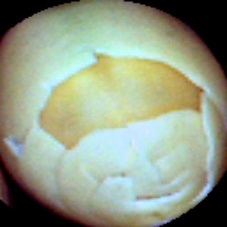
Label: Skin-damaged